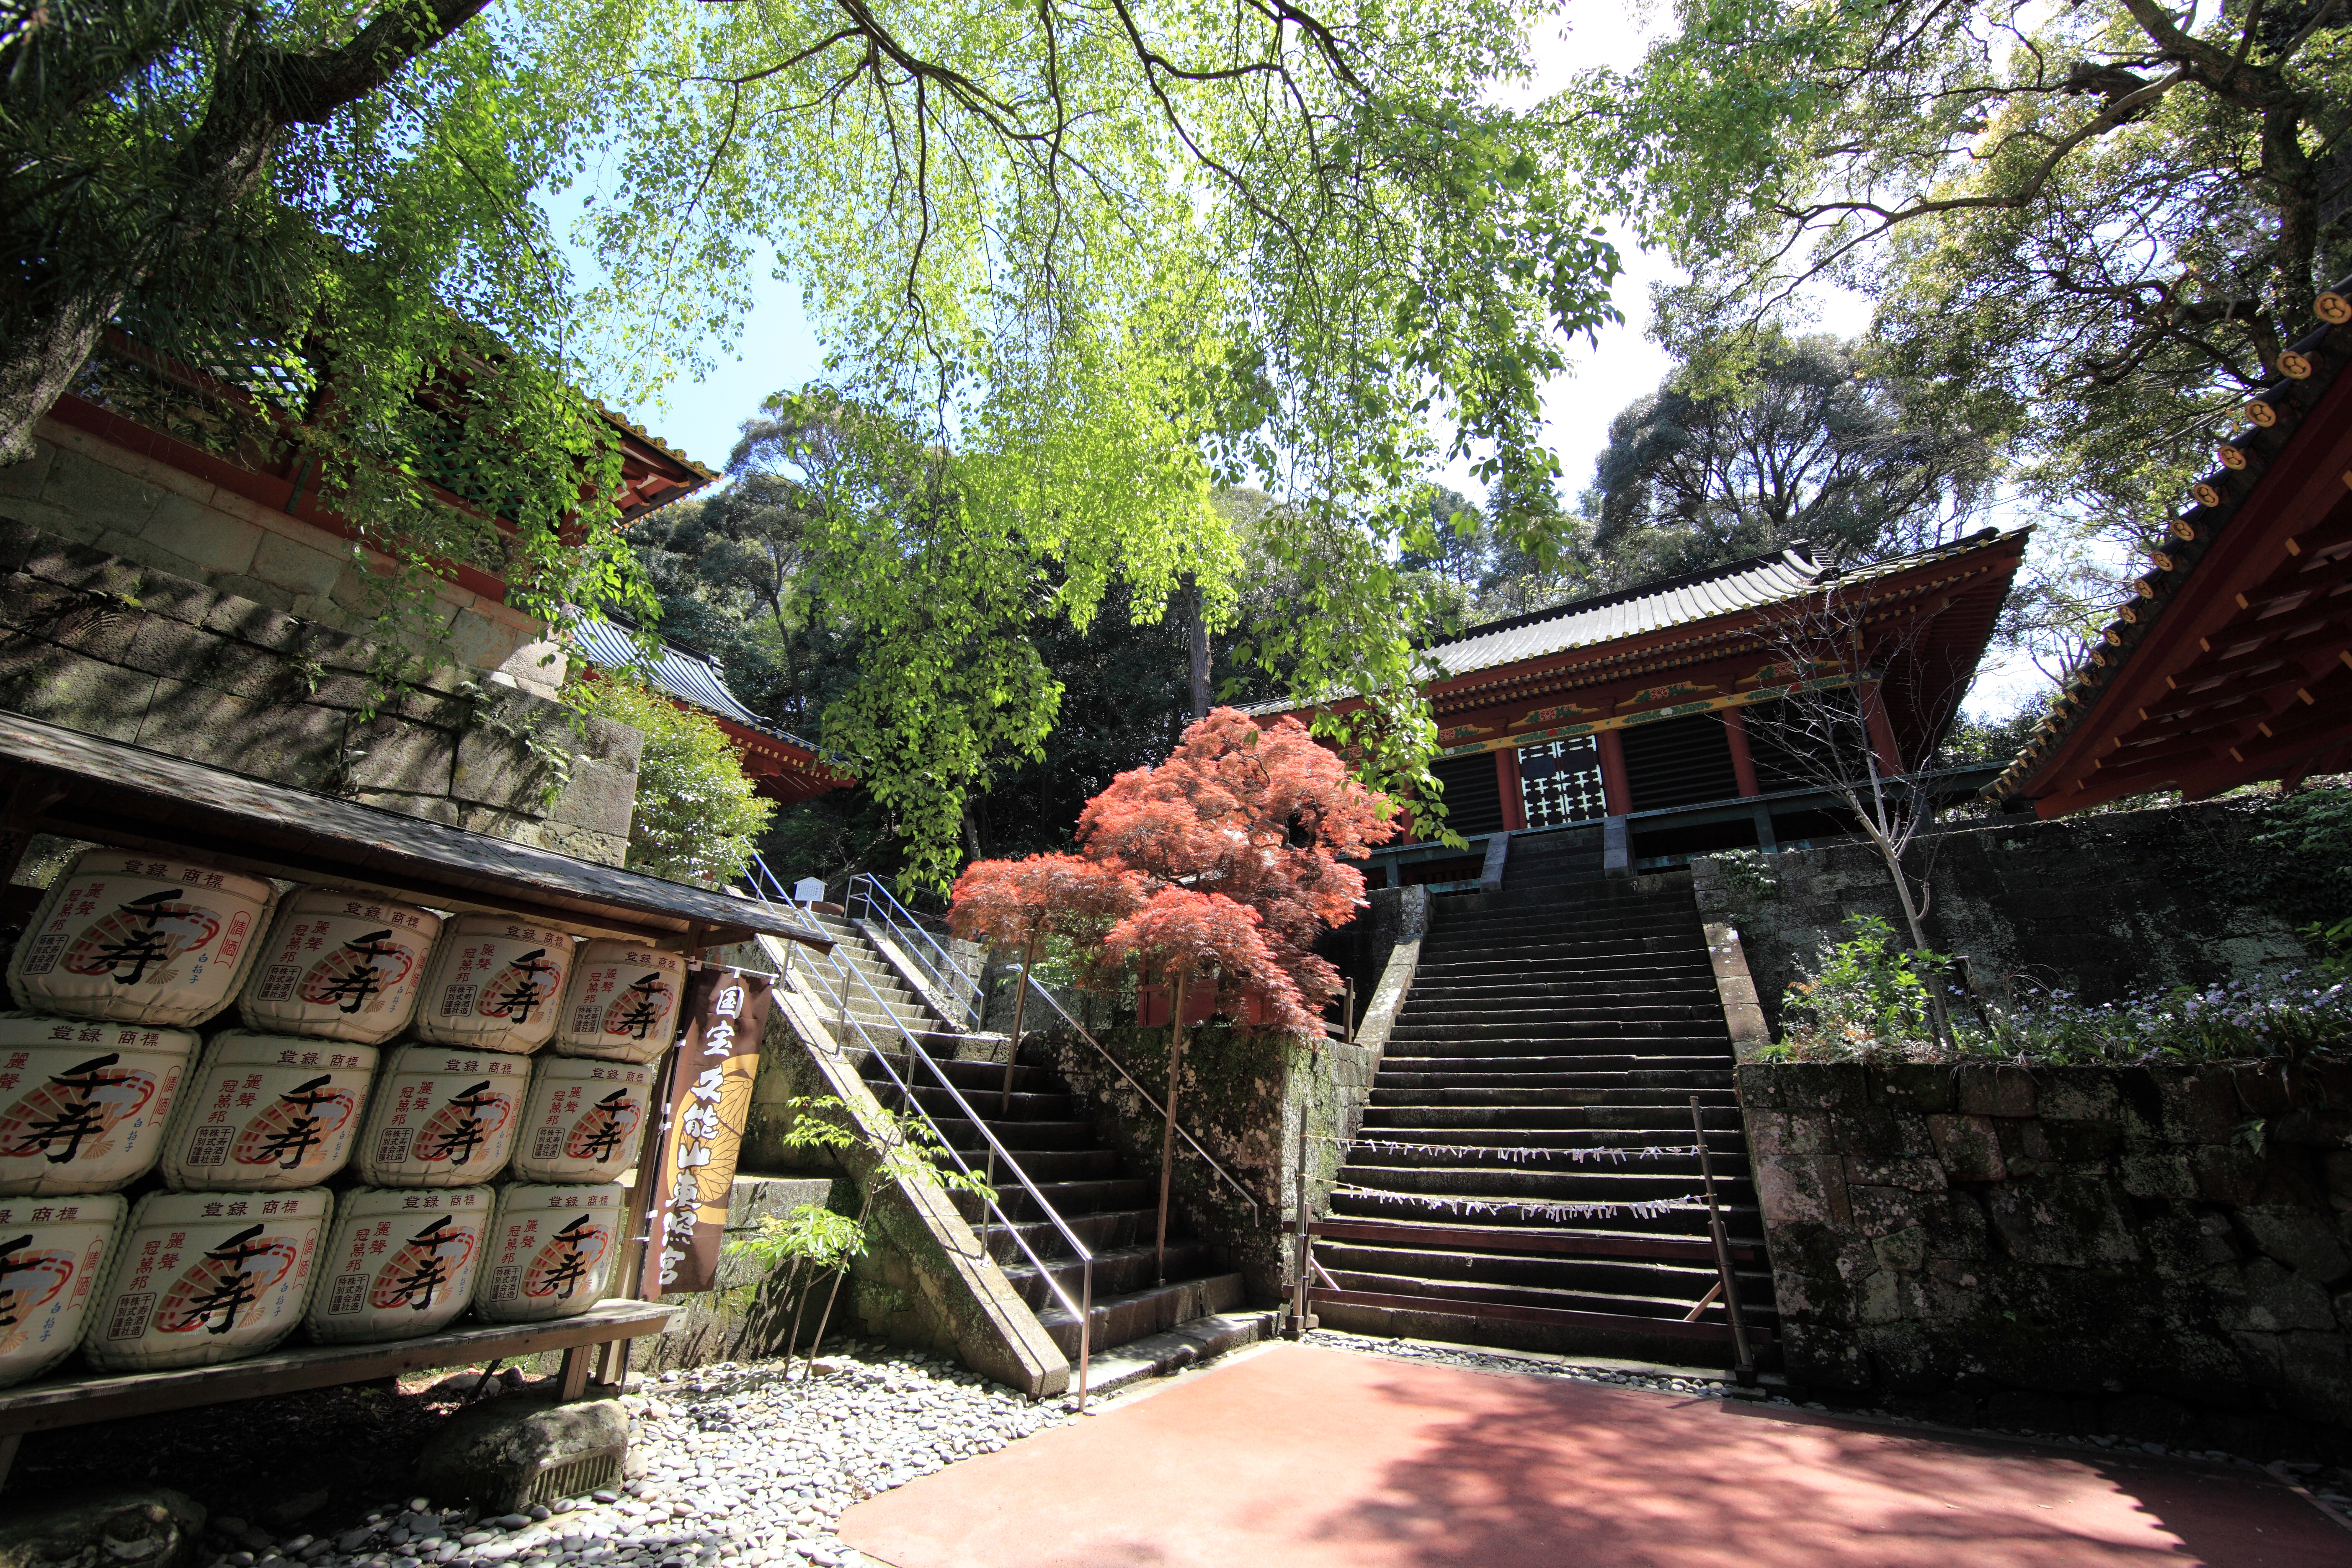
mansion, house, flower, building, home, village, high, cottage, backyard, property, garden, courtyard, temple, ruins, shrine, 5d, hires, estate, yard, markii, hi, res, resolution, shizuoka, kunohzantoushouguu